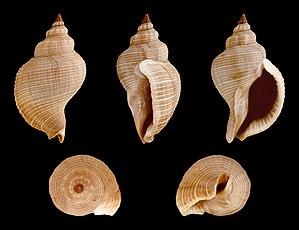
Les Buccinidae, les buccins, appelés bourgots au Québec ou belots à Annecy, forment une famille de gastéropodes marins carnivores de l'ordre des Neogastropoda, dont le plus connu et consommé est le buccin commun, gros buccin ou bulot très souvent consommés dans les plateaux de fruits de mer.